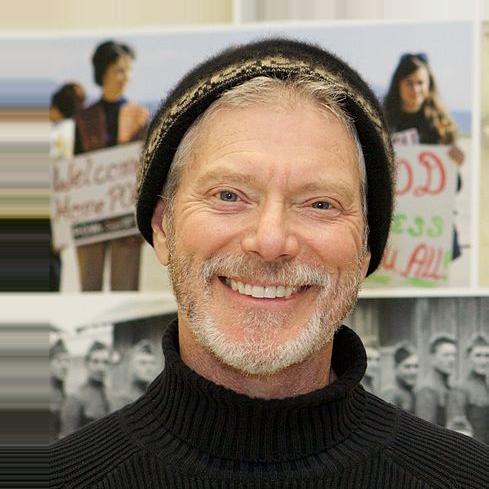
Age: 61